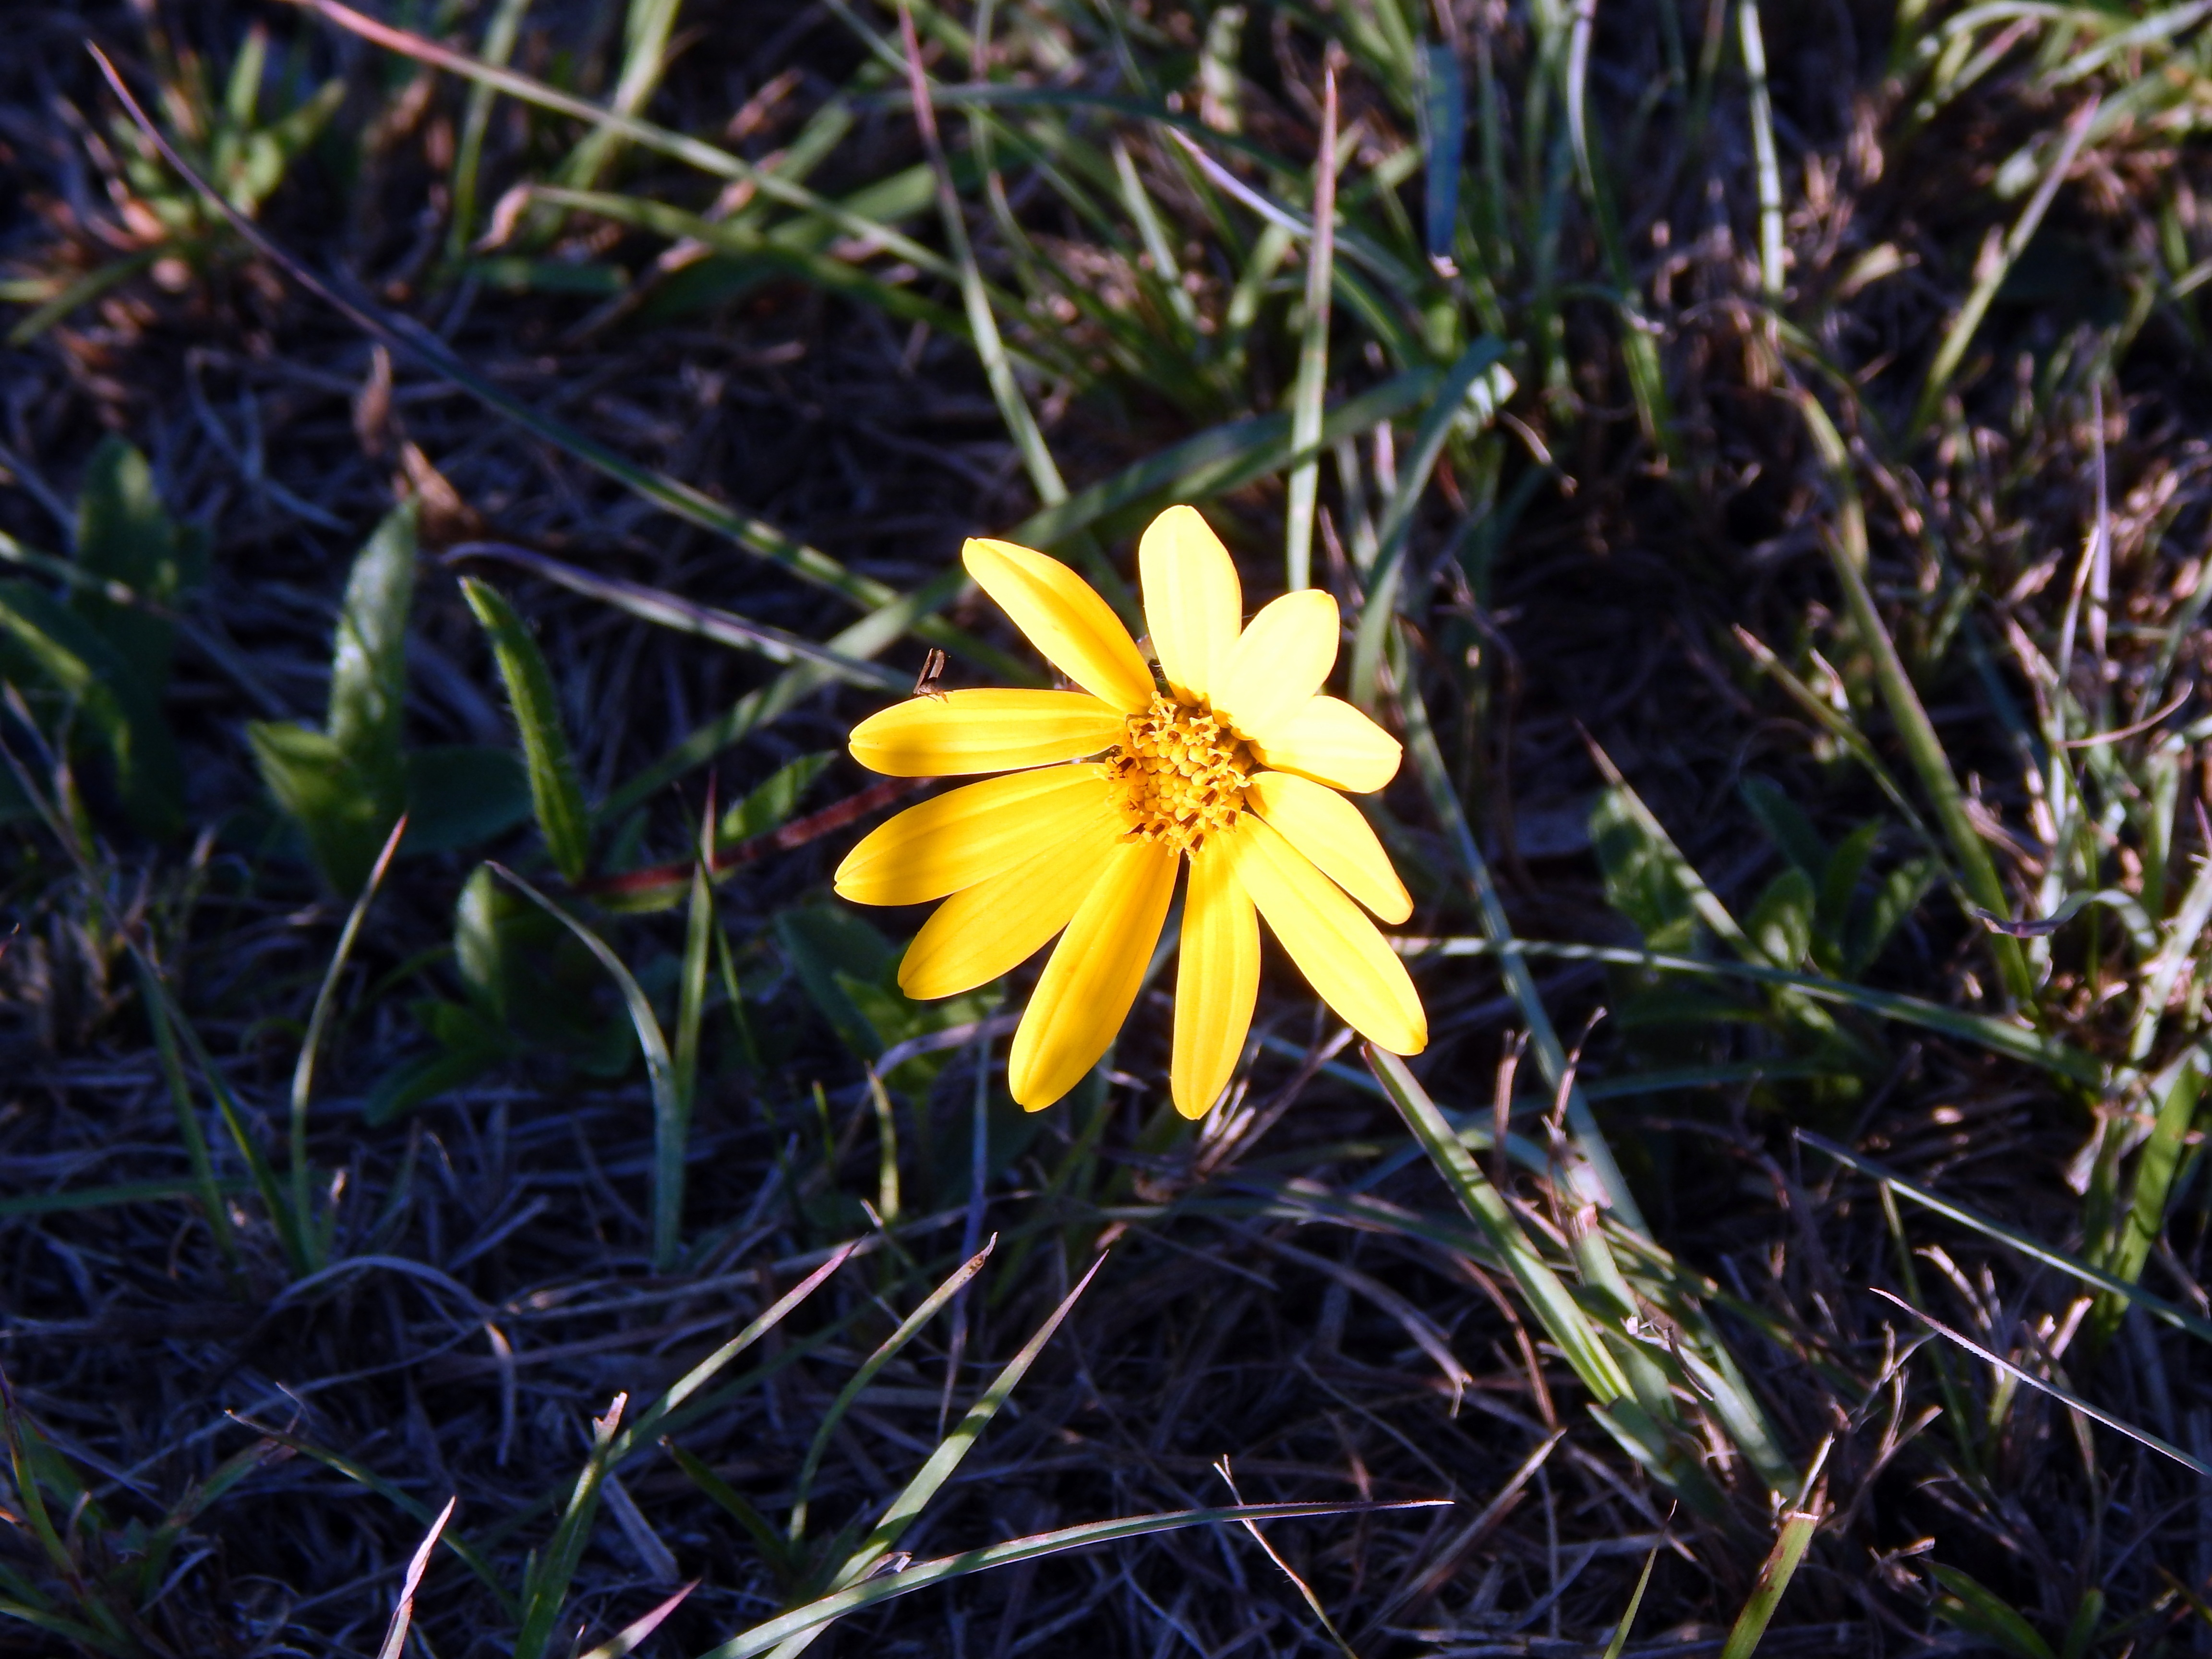
nature, plant, meadow, prairie, flower, botany, yellow, flora, wildflower, macro photography, flowering plant, daisy family, rio grande do sul, land plant, cangu u